Government House, Brisbane

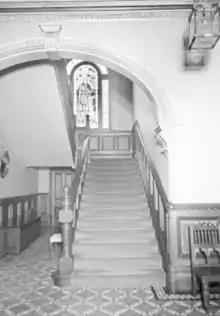
Staircase with stained glass window depicting Robert the Bruce, 1950

The decision to lease Fernberg as a temporary Vice-regal residence was made in February 1910 following the formal dedication on 10 December 1909 of the original Government House as Queensland's first university, the University of Queensland. At the same time, plans for a new Government House to be erected at Victoria Park were being prepared; however work on the new House never progressed beyond the construction of footings. In June 1911, despite reports that Fernberg was too small, the government purchased Fernberg as a permanent government house. Alterations and renovations carried out immediately included painting, new floor coverings, the installation of electric light, metalling, gravelling, and rolling of roadways and fencing. Several buildings from the former Government House site were moved to Fernberg in 1910–11 to provide accommodation for offices, a billiard room and apartments for the private secretary and aide-de-camp. A lodge and servants' quarters were also relocated to the site. A chauffeur's cottage was built in 1923, and a commodious timber garage erected in 1935.